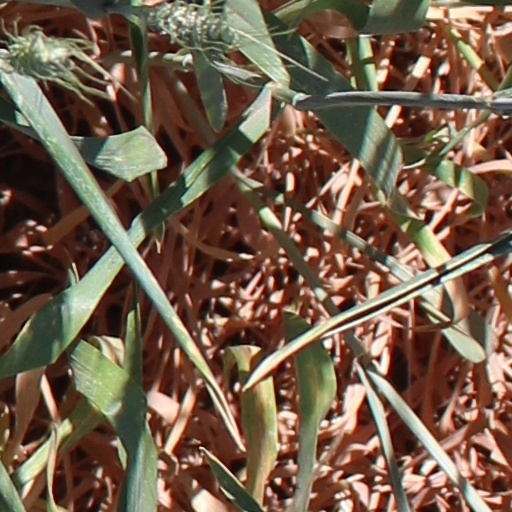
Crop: wheat